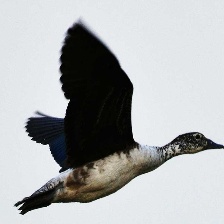
Species: KNOB BILLED DUCK
Scientific name: SARKIDIORNIS MELANOTOS
ImageNet parent category: drake